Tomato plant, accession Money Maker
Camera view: bottom (45 deg); turntable rotation: 270 degrees
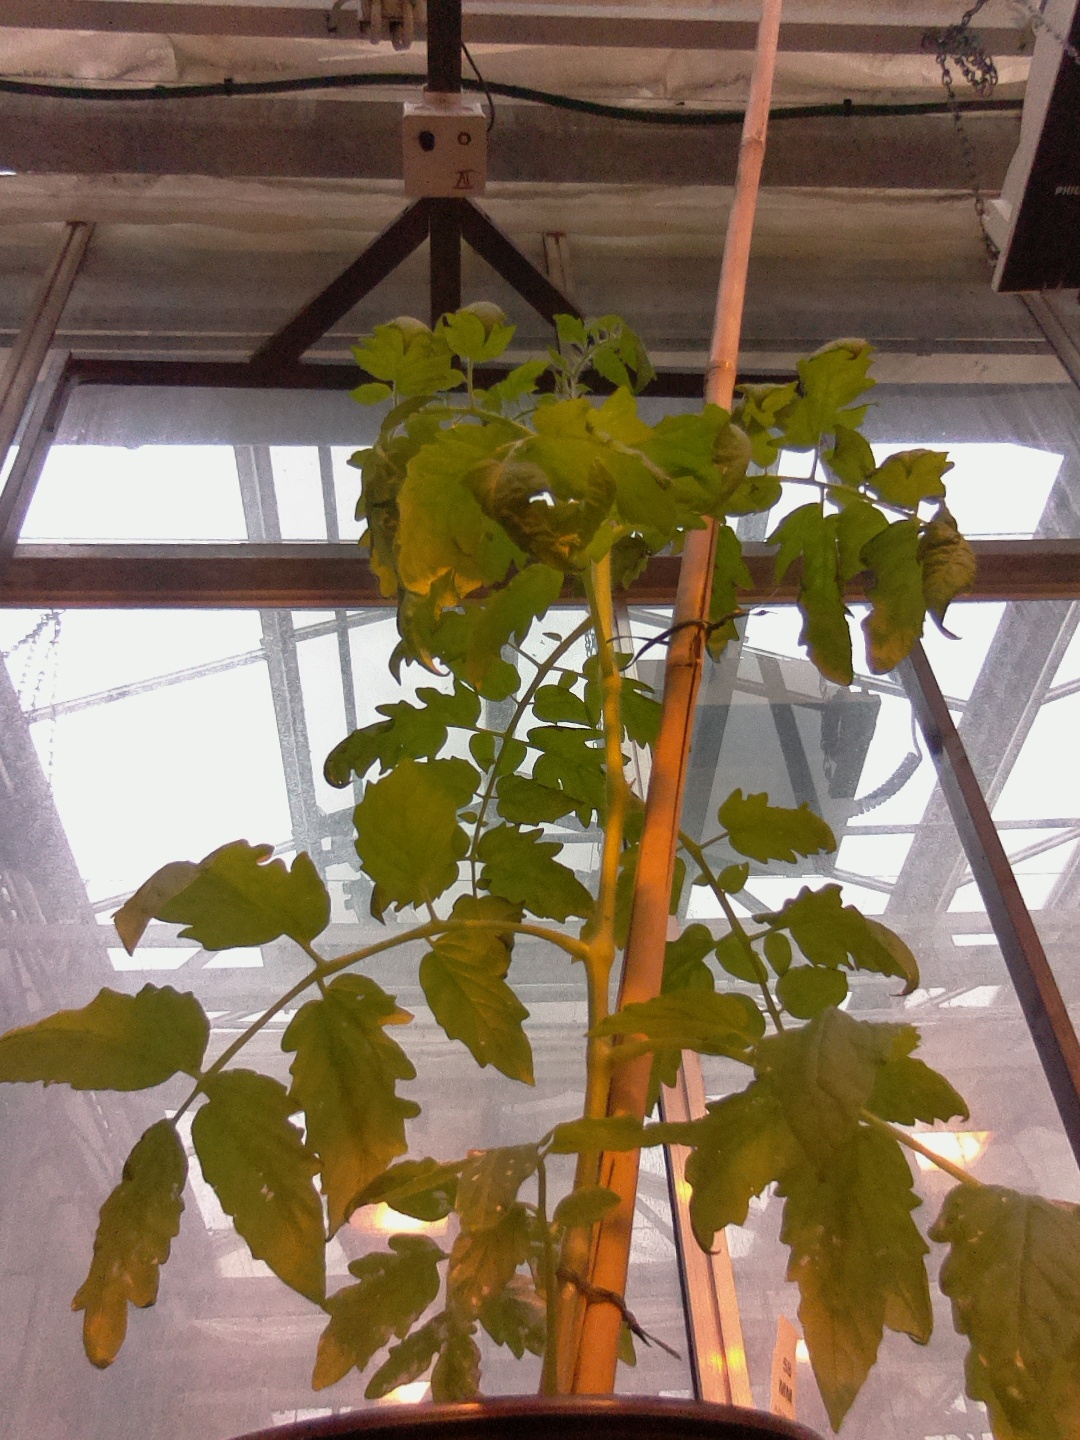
BBCH growth stage 53: 3 inflorescences visible